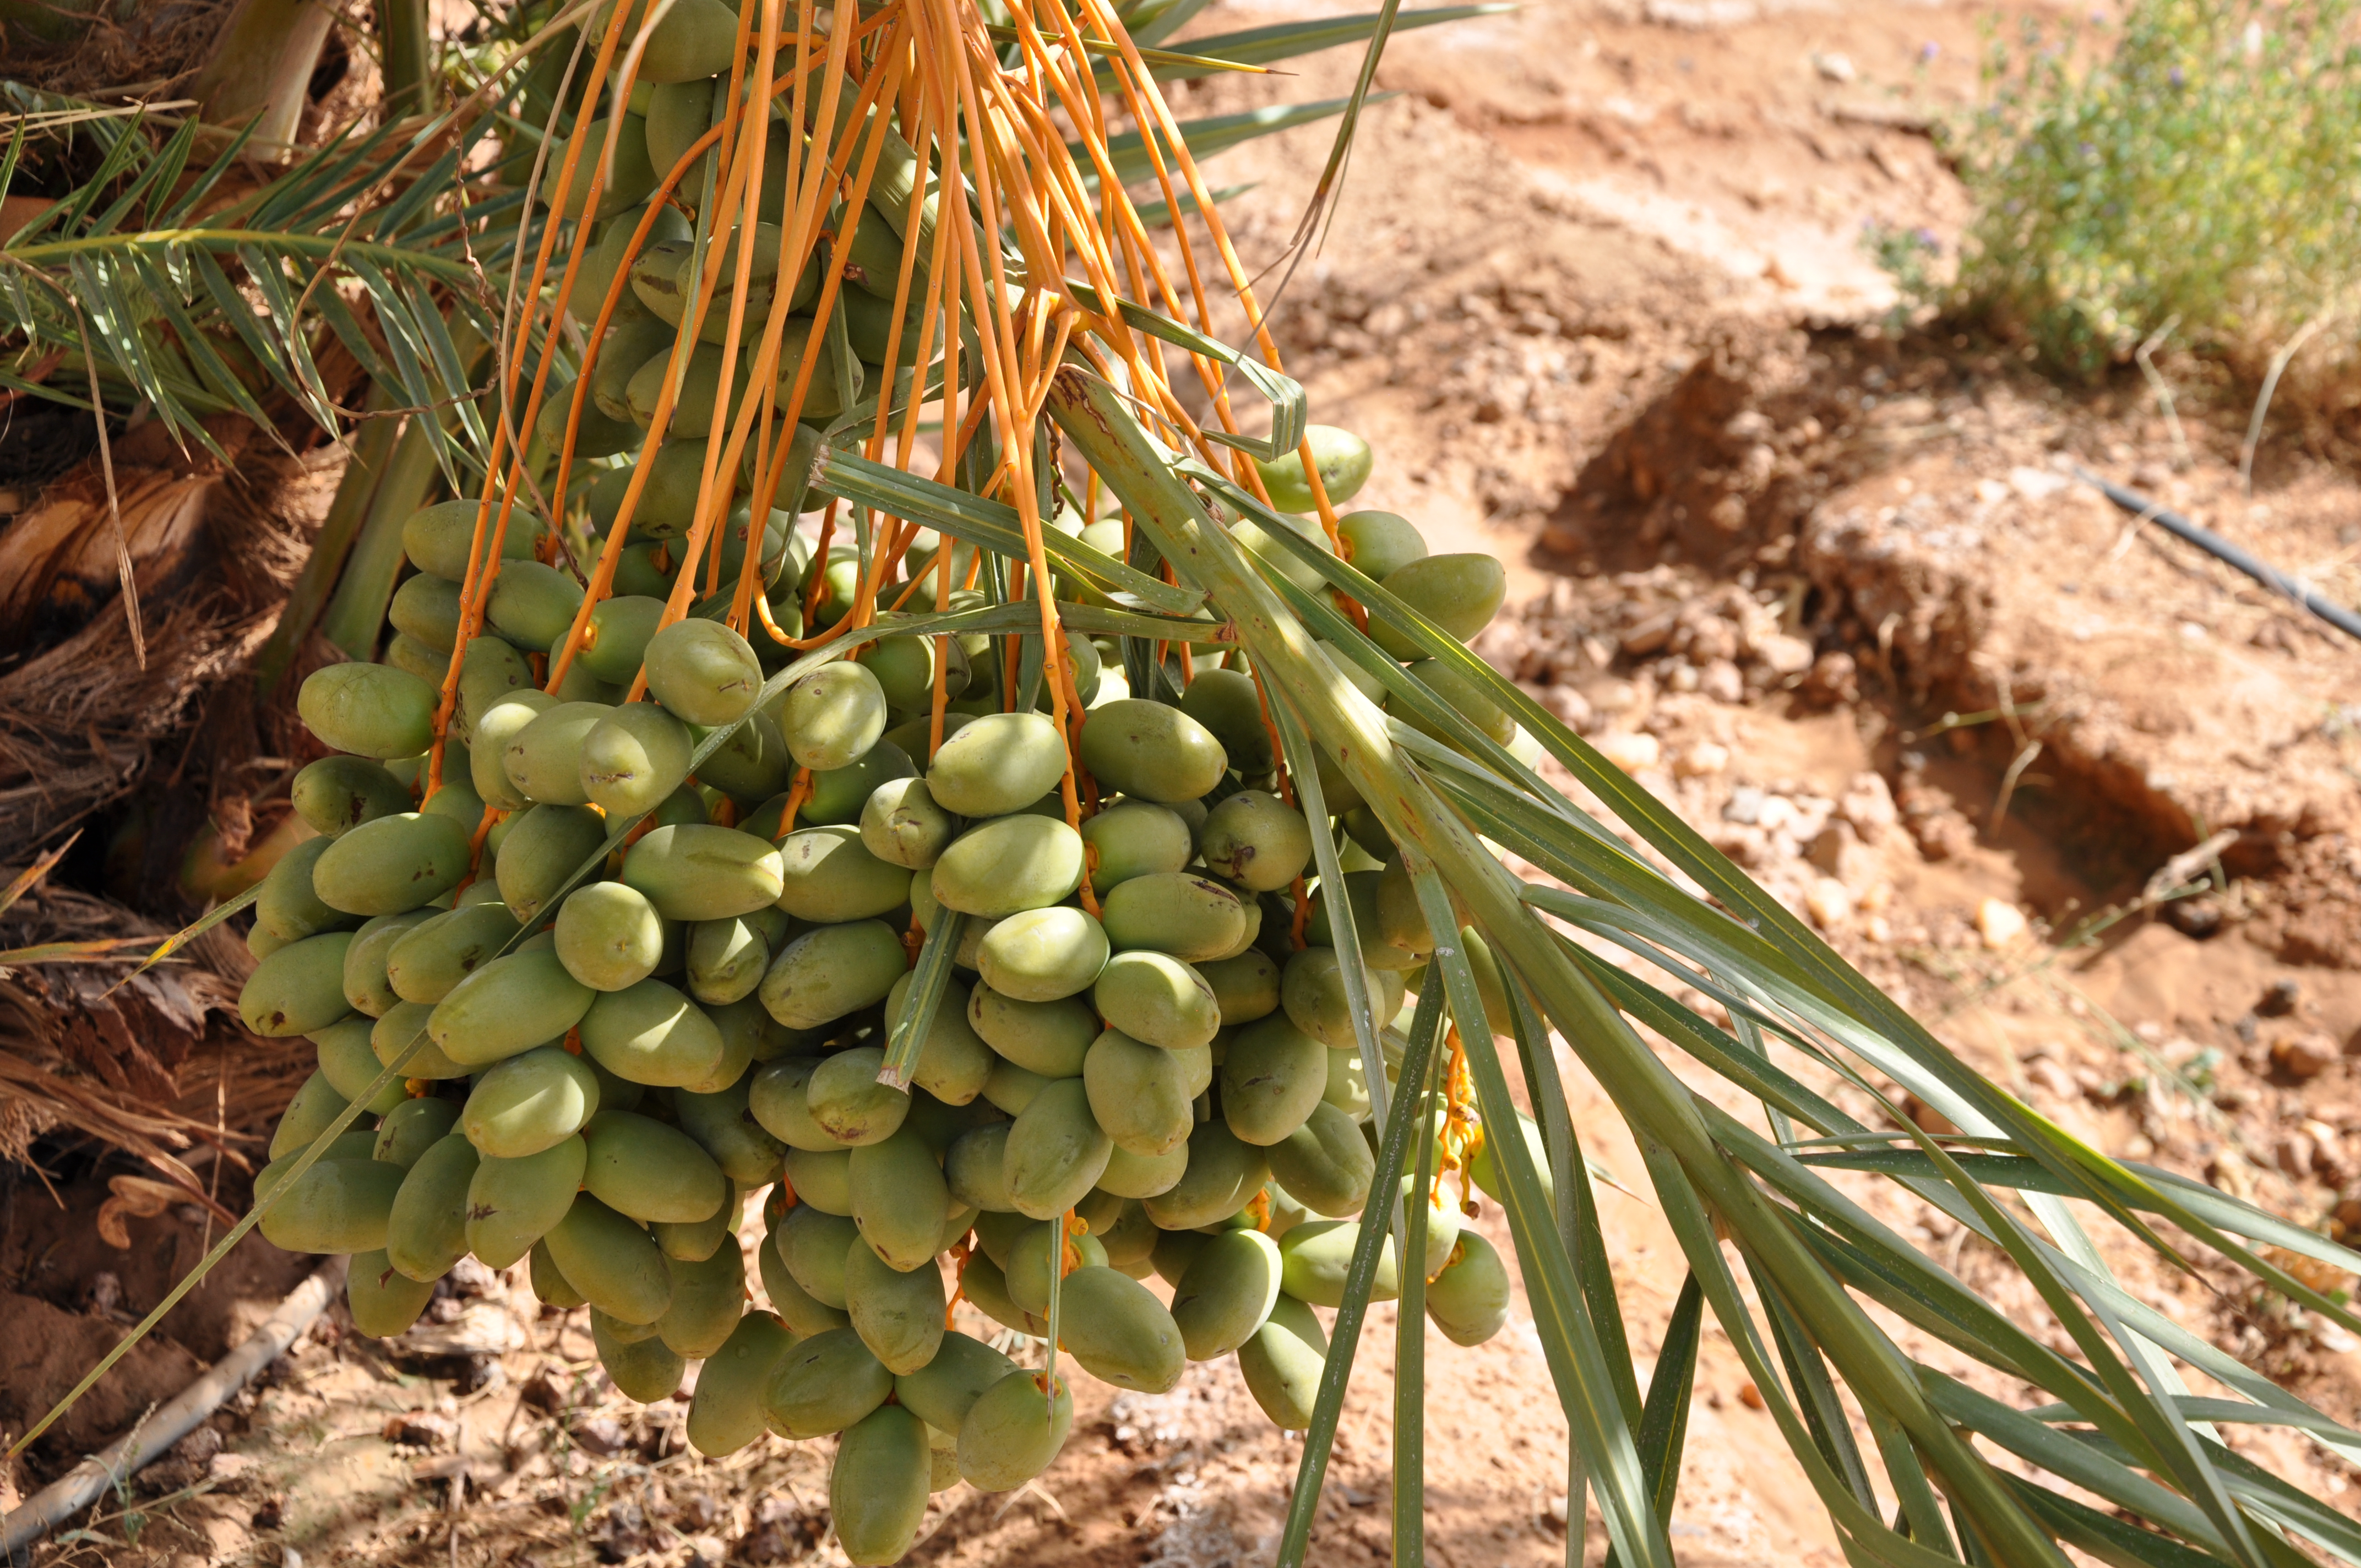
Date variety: Boumajhoul